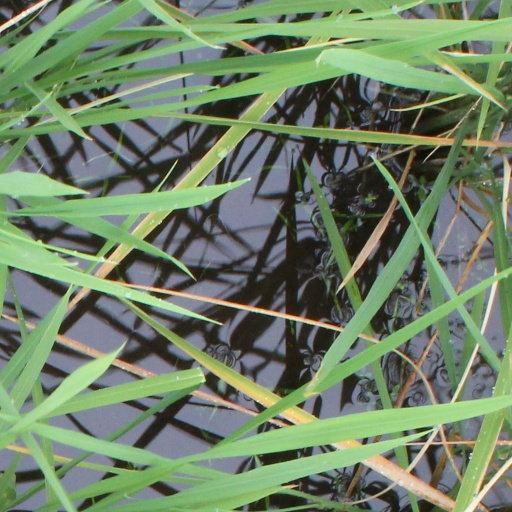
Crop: rice